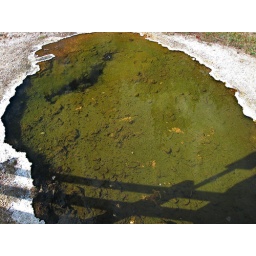
West Thumb Geyser Basin, Yellowstone, Wy. Very few organisms can live near boiling, so the water is very clear